Jefferson Hall (University of Virginia)

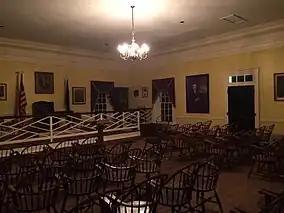
Jefferson Hall (interior), West Range, University of Virginia, December 5, 2015

Jefferson Hall – more formally known as "Hotel C" of Thomas Jefferson's original "Academical Village" – is a building on the West Range of the University of Virginia. It is the traditional home of the Jefferson Literary and Debating Society; the term "Jefferson Hall" (commonly referred to as "Jeff Hall" or "The Hall") is often used for the building.